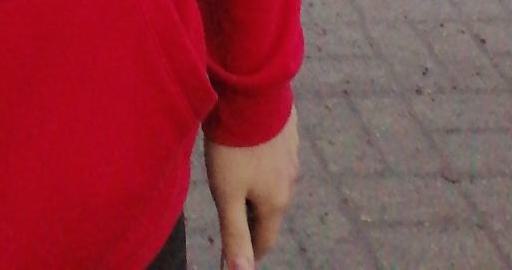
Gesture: no_gesture